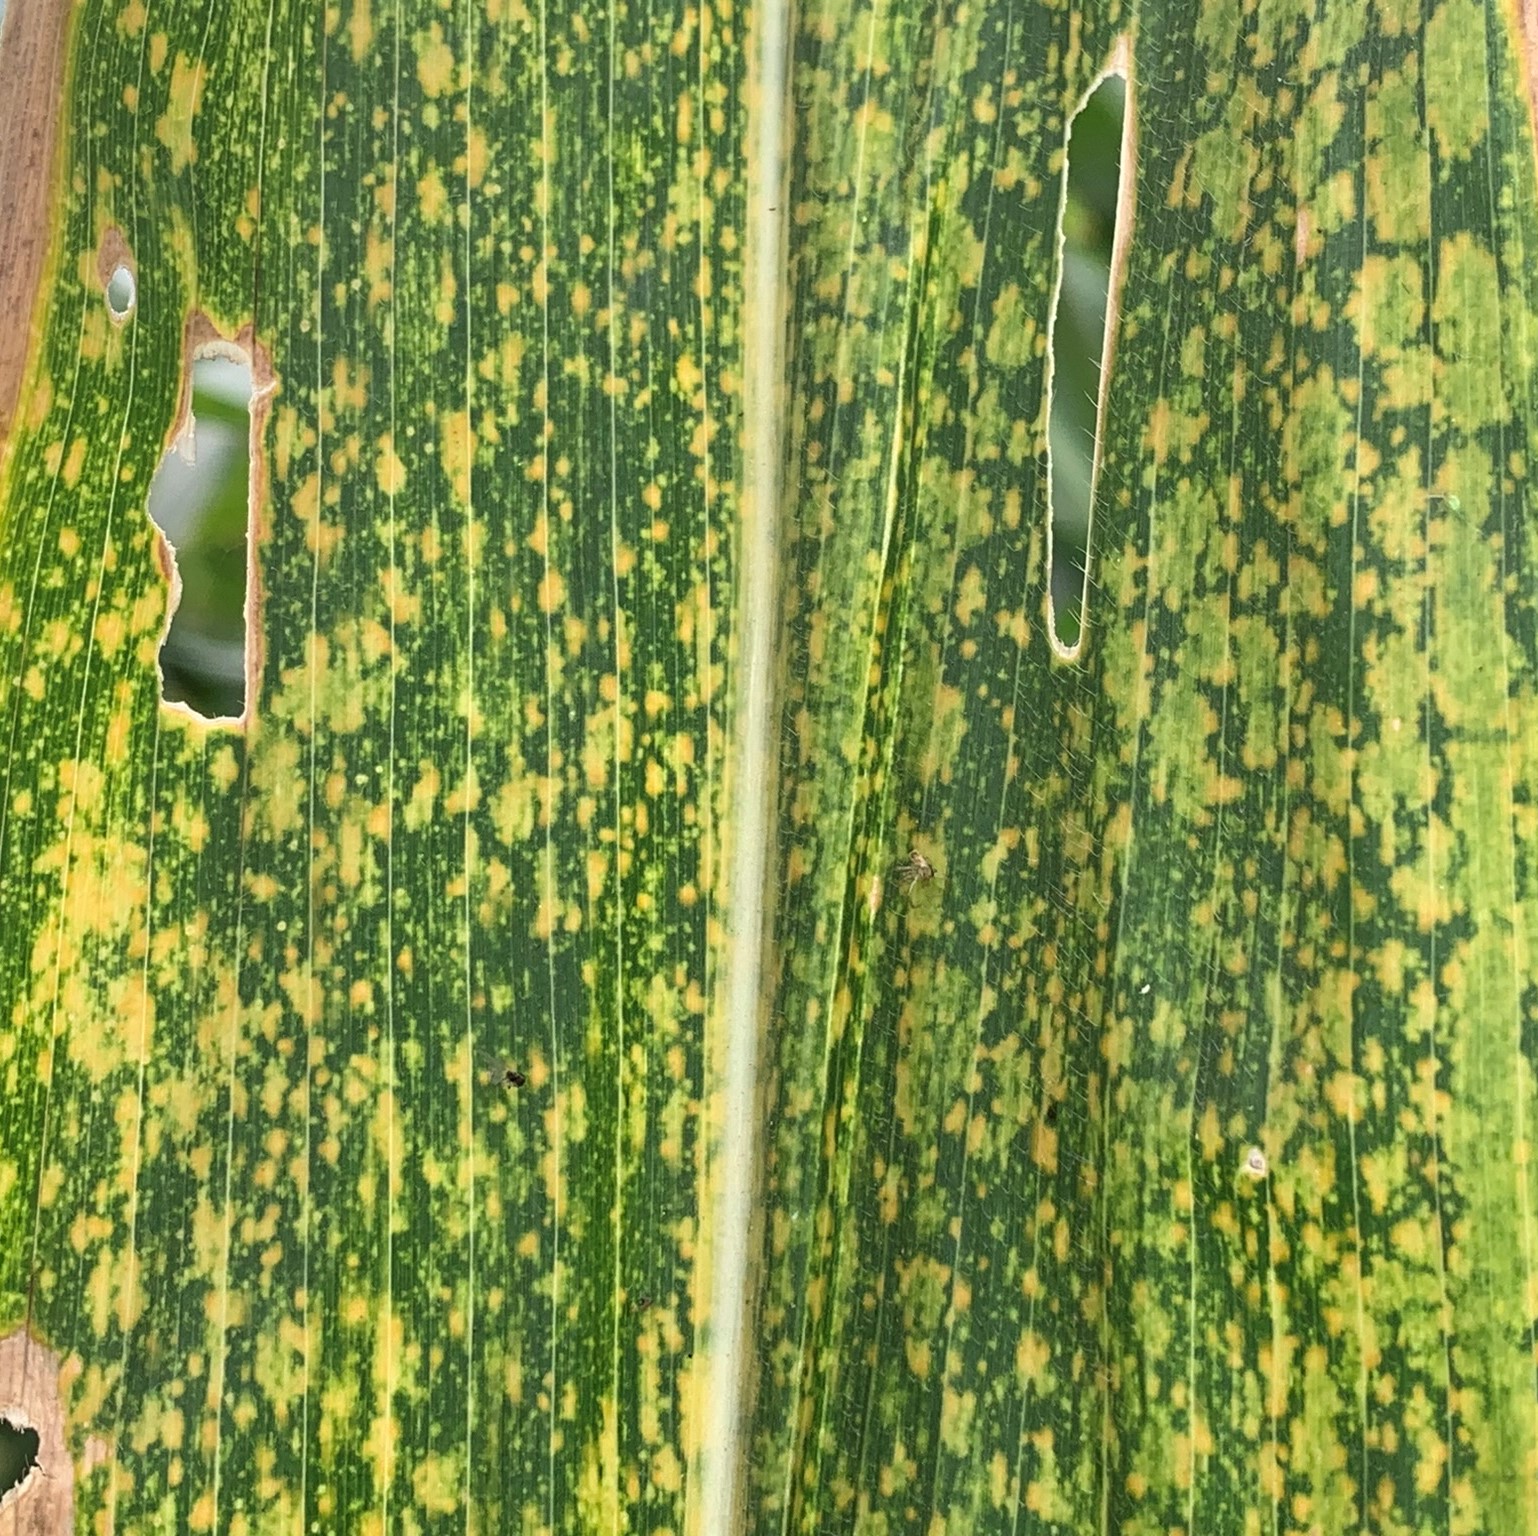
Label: MLN